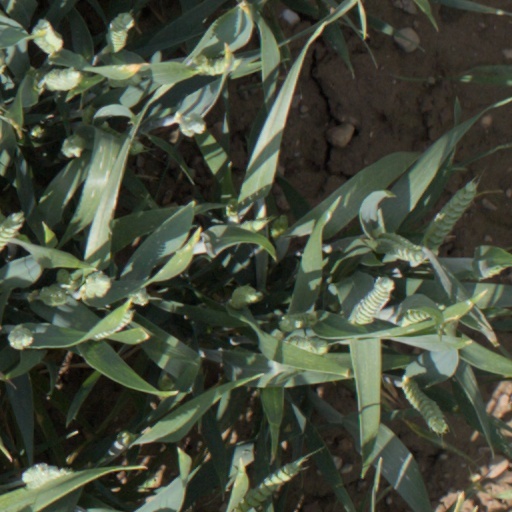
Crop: wheat